All Together (1942 film)

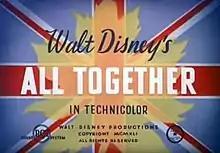
Title frame

All Together (also known as Walt Disney's All Together) is a three-minute educational short animated film made by the Walt Disney Studios, for the National Film Board of Canada. The film was released theatrically on January 13, 1942 as part of a series of four films directed at the Canadian public to buy war bonds during the Second World War.